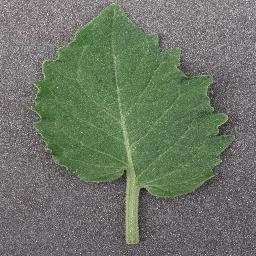
Label: Tomato___healthy